Cyril Neveu

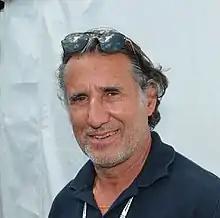

Cyril Neveu (born 20 September 1956 in Orléans, France) is a French former professional motocross, enduro and rally raid racer. He is notable for winning the motorcycle division of the Dakar Rally five times in 1979, 1980, 1982, 1986, and 1987. He was the first competitor to win the Dakar Rally in the motorcycle category in 1979. In 2013, Neveu was named an FIM Legend for his motorcycling achievements.